All Mine (Kanye West song)

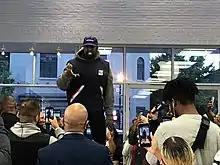
Several critics were complementary towards the position of the song in West's career.

"All Mine" was written by West, Mike Dean, Francis Starlite, Cyhi the Prynce, Consequence, Jeremih, 070 Shake, Clemons, Uforo Ebong, Ty Dolla Sign, Malik Yusef, Kenneth Pershon, Bump J and Pardison Fontaine. It was revealed by West in an interview with "The New York Times" on June 25, 2018, that co-writer Consequence, credited under his real name of Dexter Mills, was the one who came up with the lyrics "I could have Naomi Campbell/And still might want me a Stormy Daniels." A screenshot of an Instagram photo about West revealing Consequence to have wrote such content was shared to Consequence's Instagram the following month. Alongside the screenshot, Consequence added a caption featuring text about how he only writes for multi-millionaires and/or his loved ones.